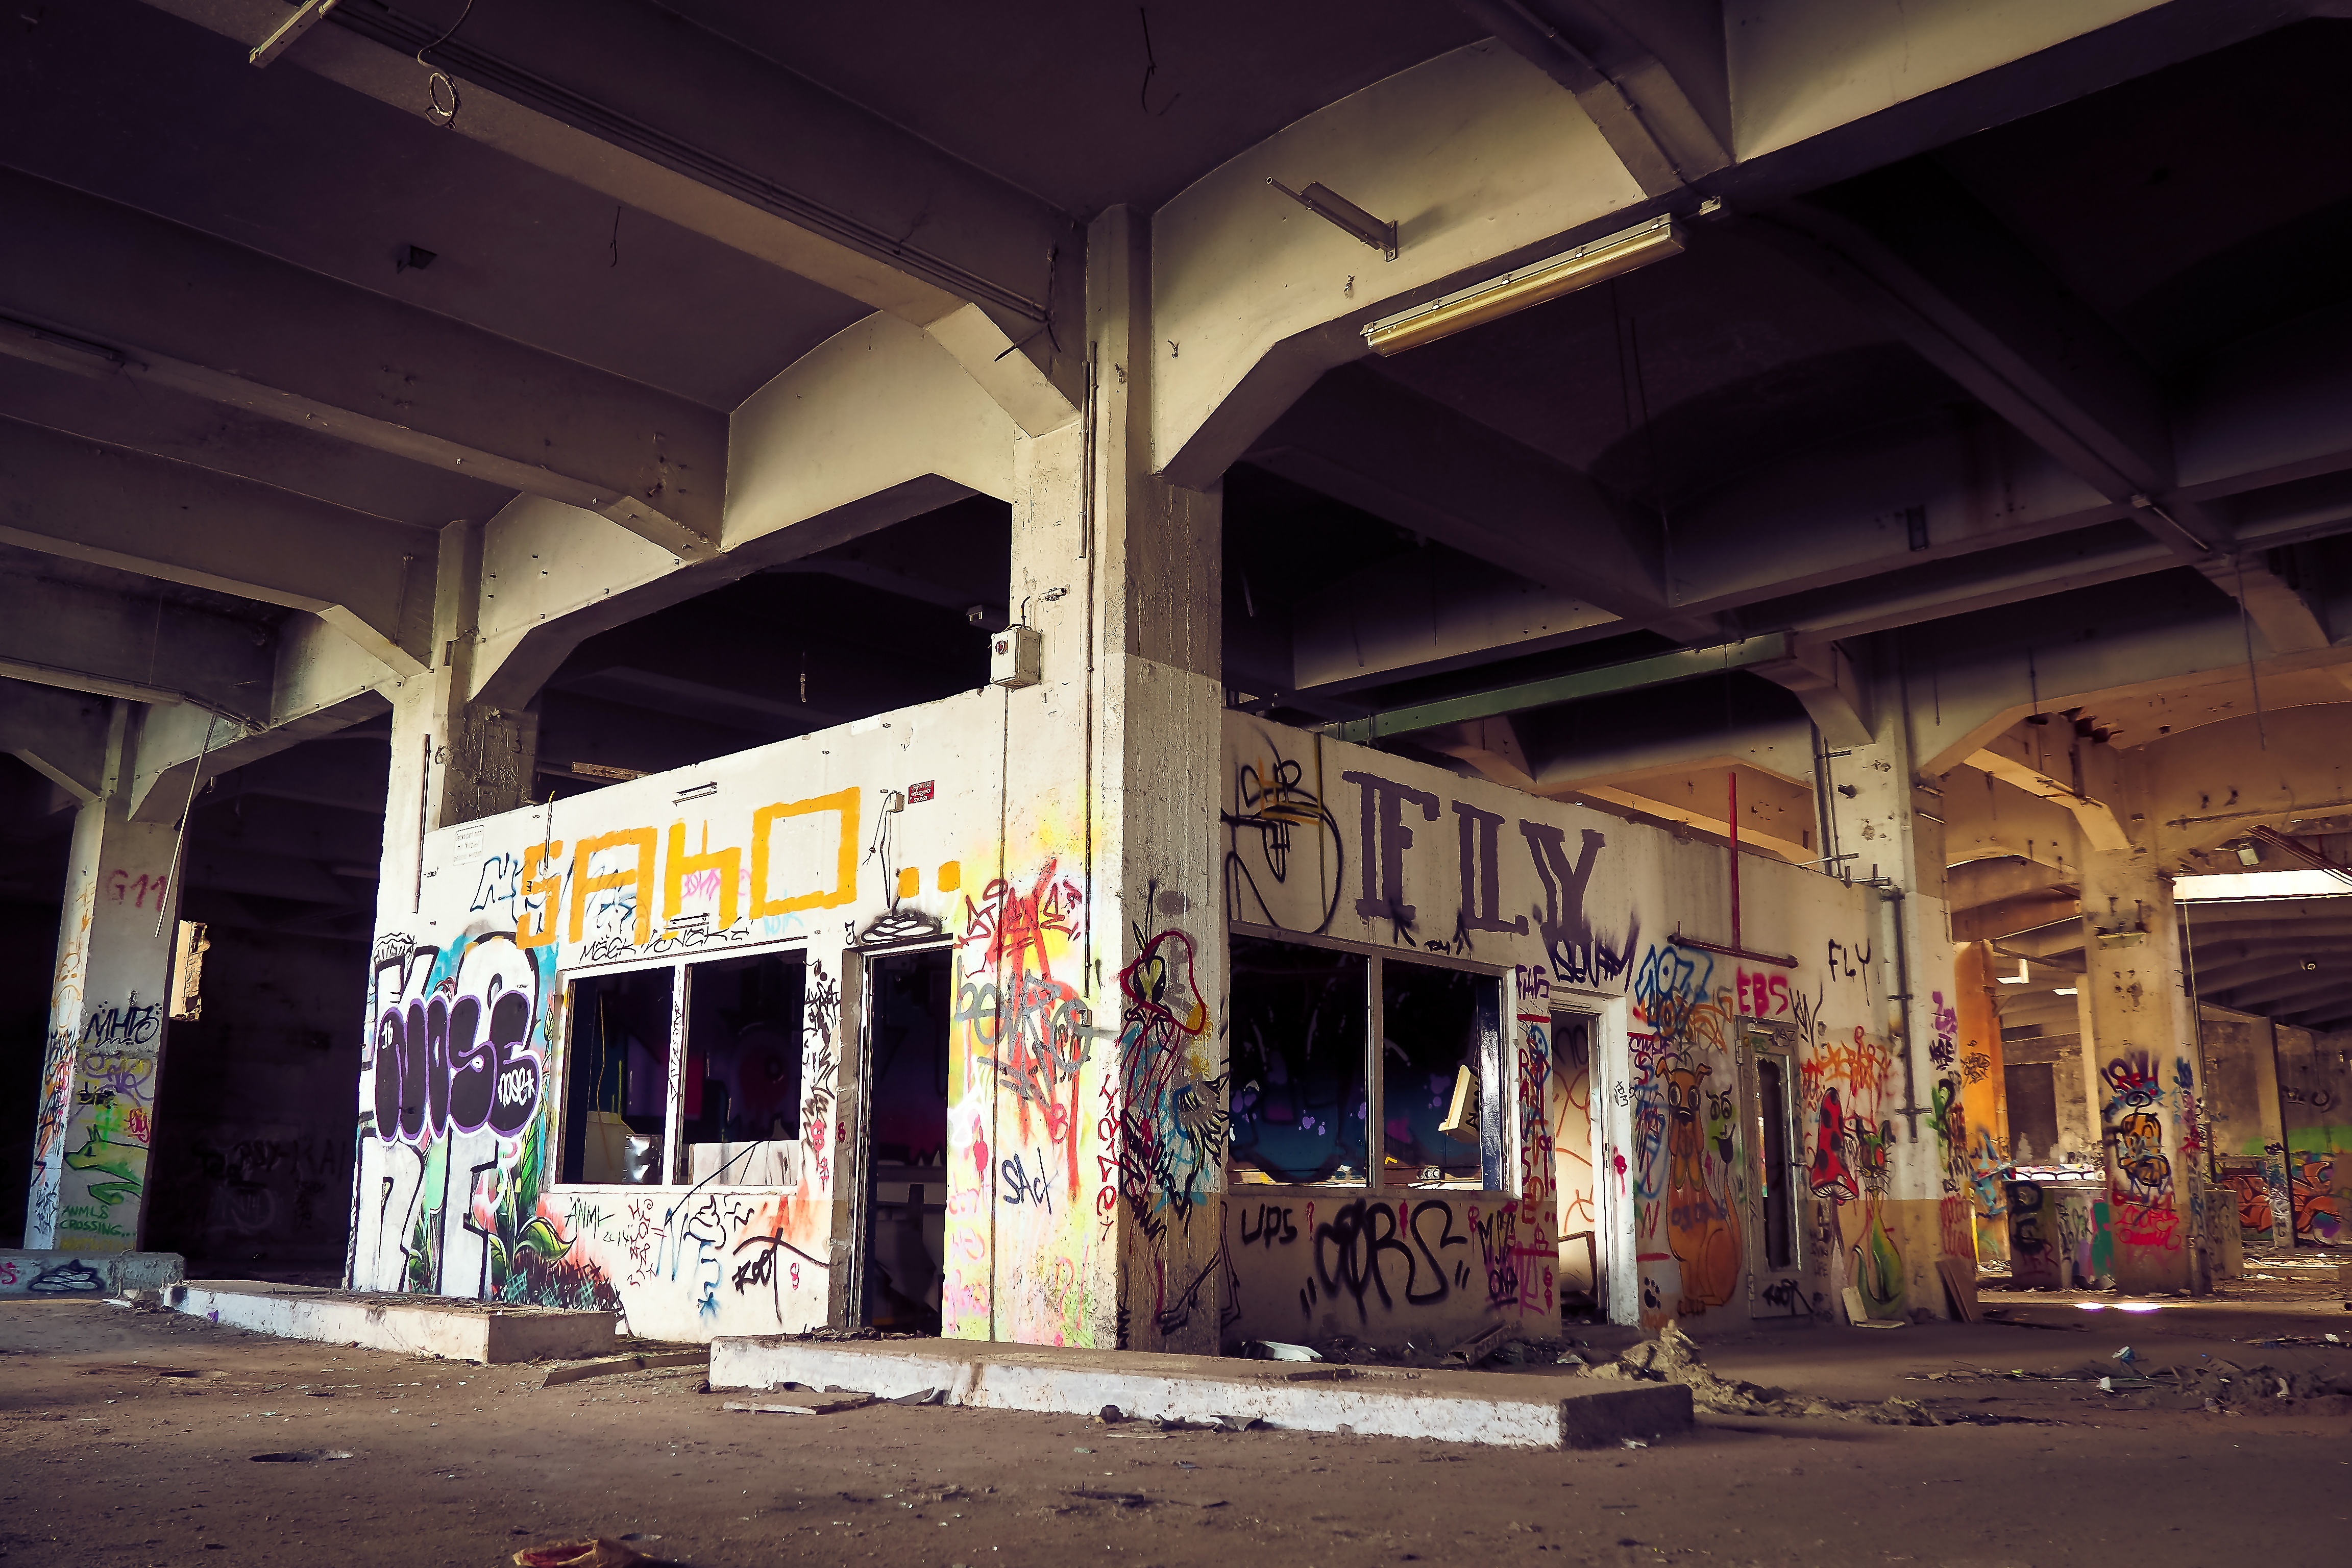
road, street, night, town, building, old, city, atmosphere, downtown, hall, color, broken, factory, industry, decay, ruin, old building, graffiti, art, transience, stairs, infrastructure, dilapidated, mood, past, forget, transient, leave, neighbourhood, industrial plant, lost places, pforphoto, break up, industrial building, factory building, lapsed, old factory, ailing, sprayer, run down, passed, urban area, human settlement